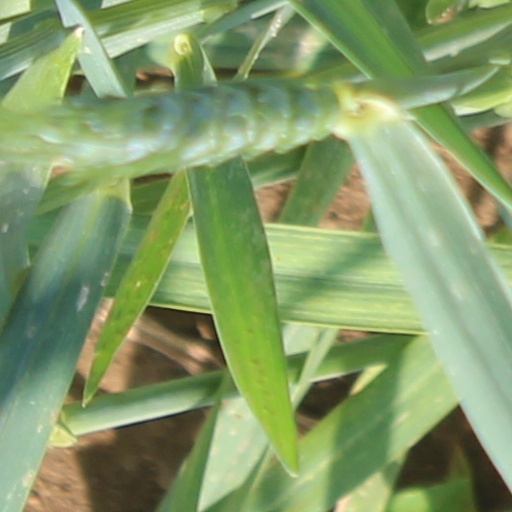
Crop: wheat